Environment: real
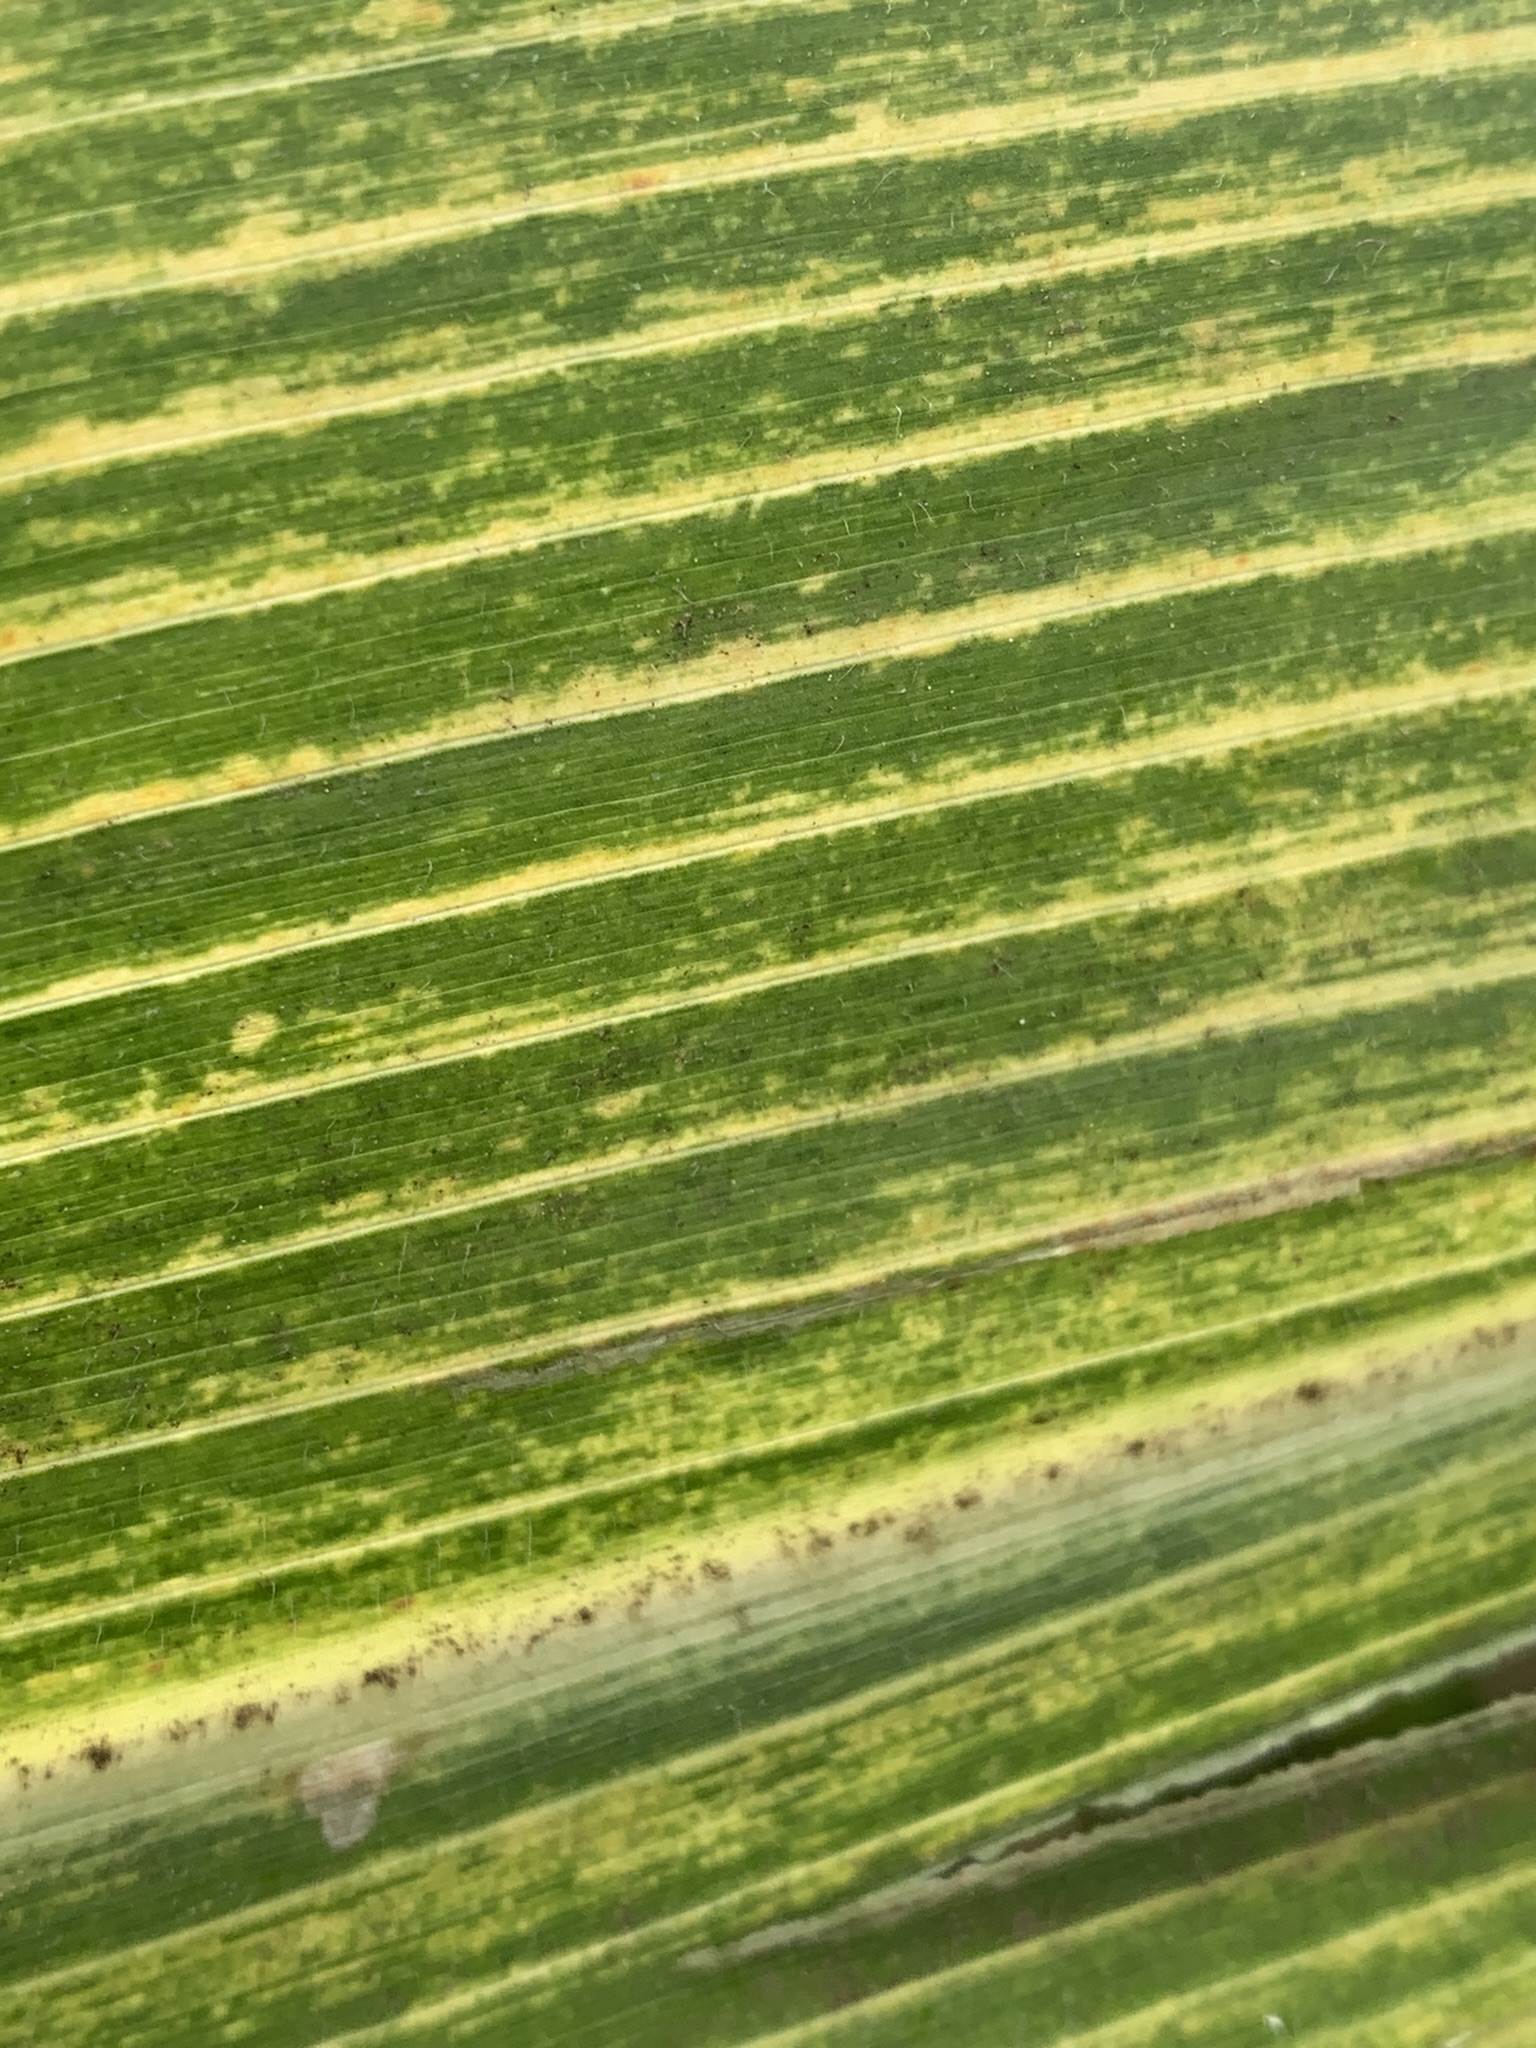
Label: lethal_necrosis